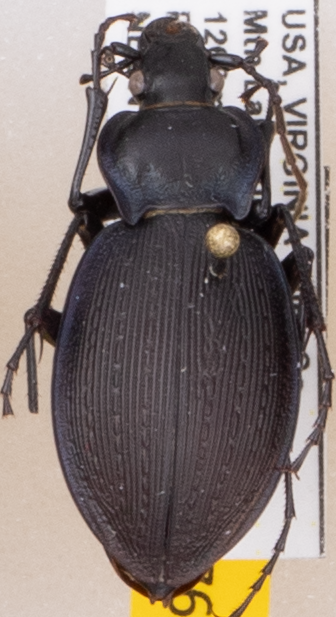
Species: Carabus goryi
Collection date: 2021-06-15
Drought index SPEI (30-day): -0.51
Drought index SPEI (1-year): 0.718
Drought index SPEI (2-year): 1.28